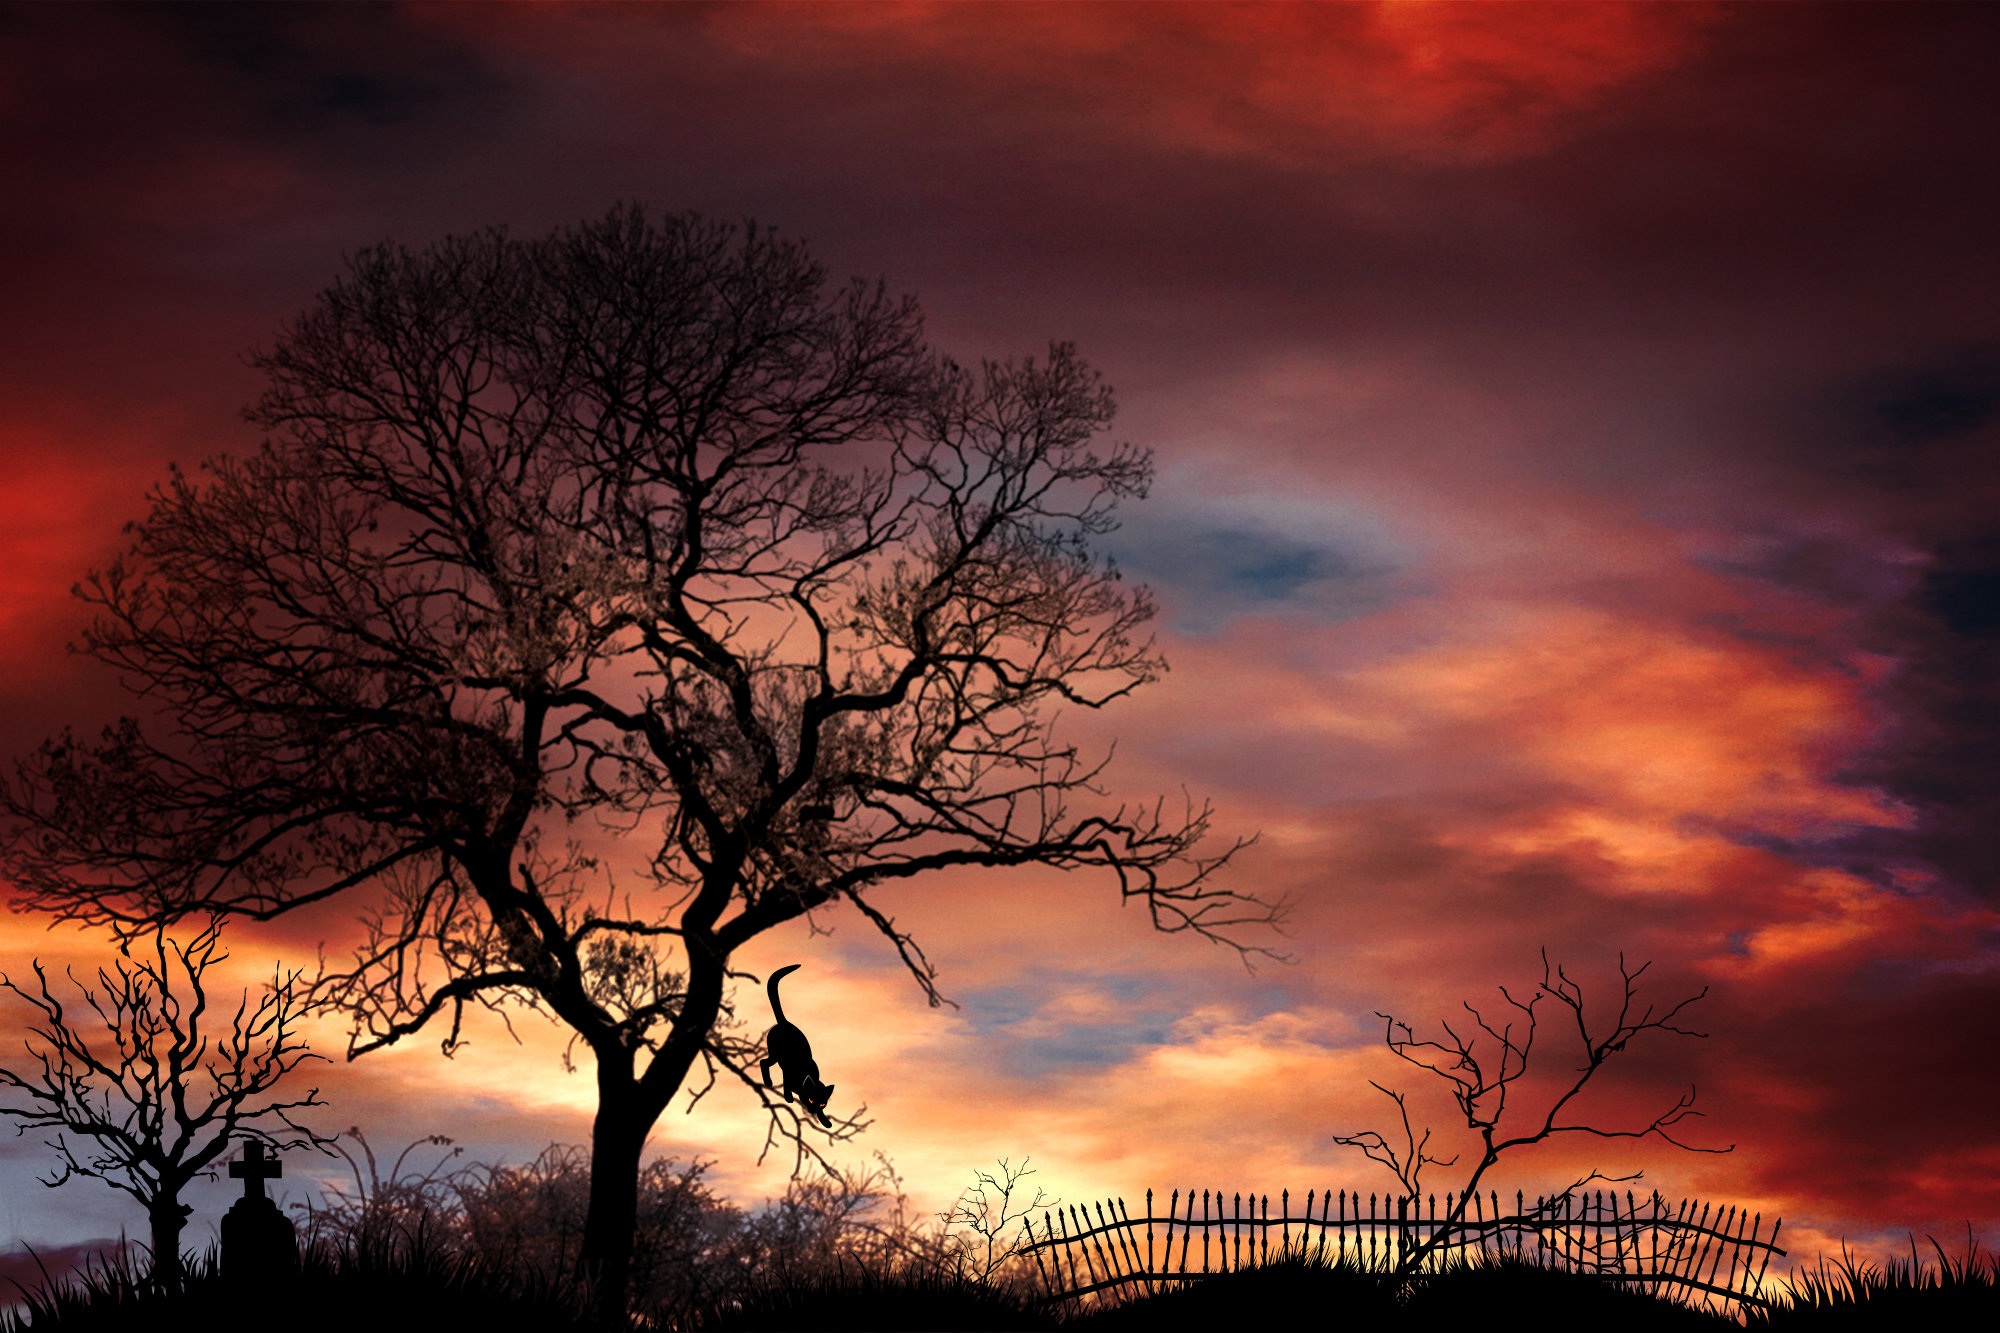
landscape, tree, nature, branch, outline, light, cloud, sky, sunrise, sunset, morning, dawn, atmosphere, animal, mystical, dusk, evening, cat, weather, shadow, cemetery, tombstone, savanna, climb, farbenspiel, trees, aesthetic, clouds, loneliness, branches, weird, creepy, surreal, scene, gloomy, fantasy, mood, backdrop, afterglow, shilouette, photo montage, shadow play, woody plant, red sky at morning